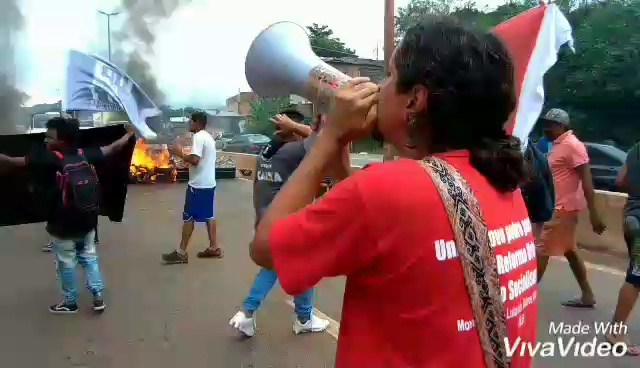
Fire: yes
Smoke: yes